Drakelow Power Station

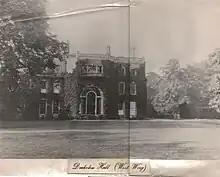
The West Wing of Drakelow Hall

The Drakelow power stations were built on the site of Drakelow Hall, a stately home on the south bank of the River Trent. Twenty eight generations of the Gresley family had considered the estate as their ancestral home. It had appeared in the Domesday Book and the family could trace its history back to the time of the Norse Vikings. A book that was published in 1899, ""The Gresleys of Drakelowe"", is the accepted history of the family. The hall was demolished in 1934 and its site then earmarked for development in the early 1940s. The remains of the Elizabethan hall occupied part of the site even after the power station was built. The site was chosen for the construction of a power station because it was around in size and was in close proximity to the River Trent as well as the main Leicester to Burton railway to the north, the Burton to Tamworth road to the south-east, and was close to the East Midlands coalfields.